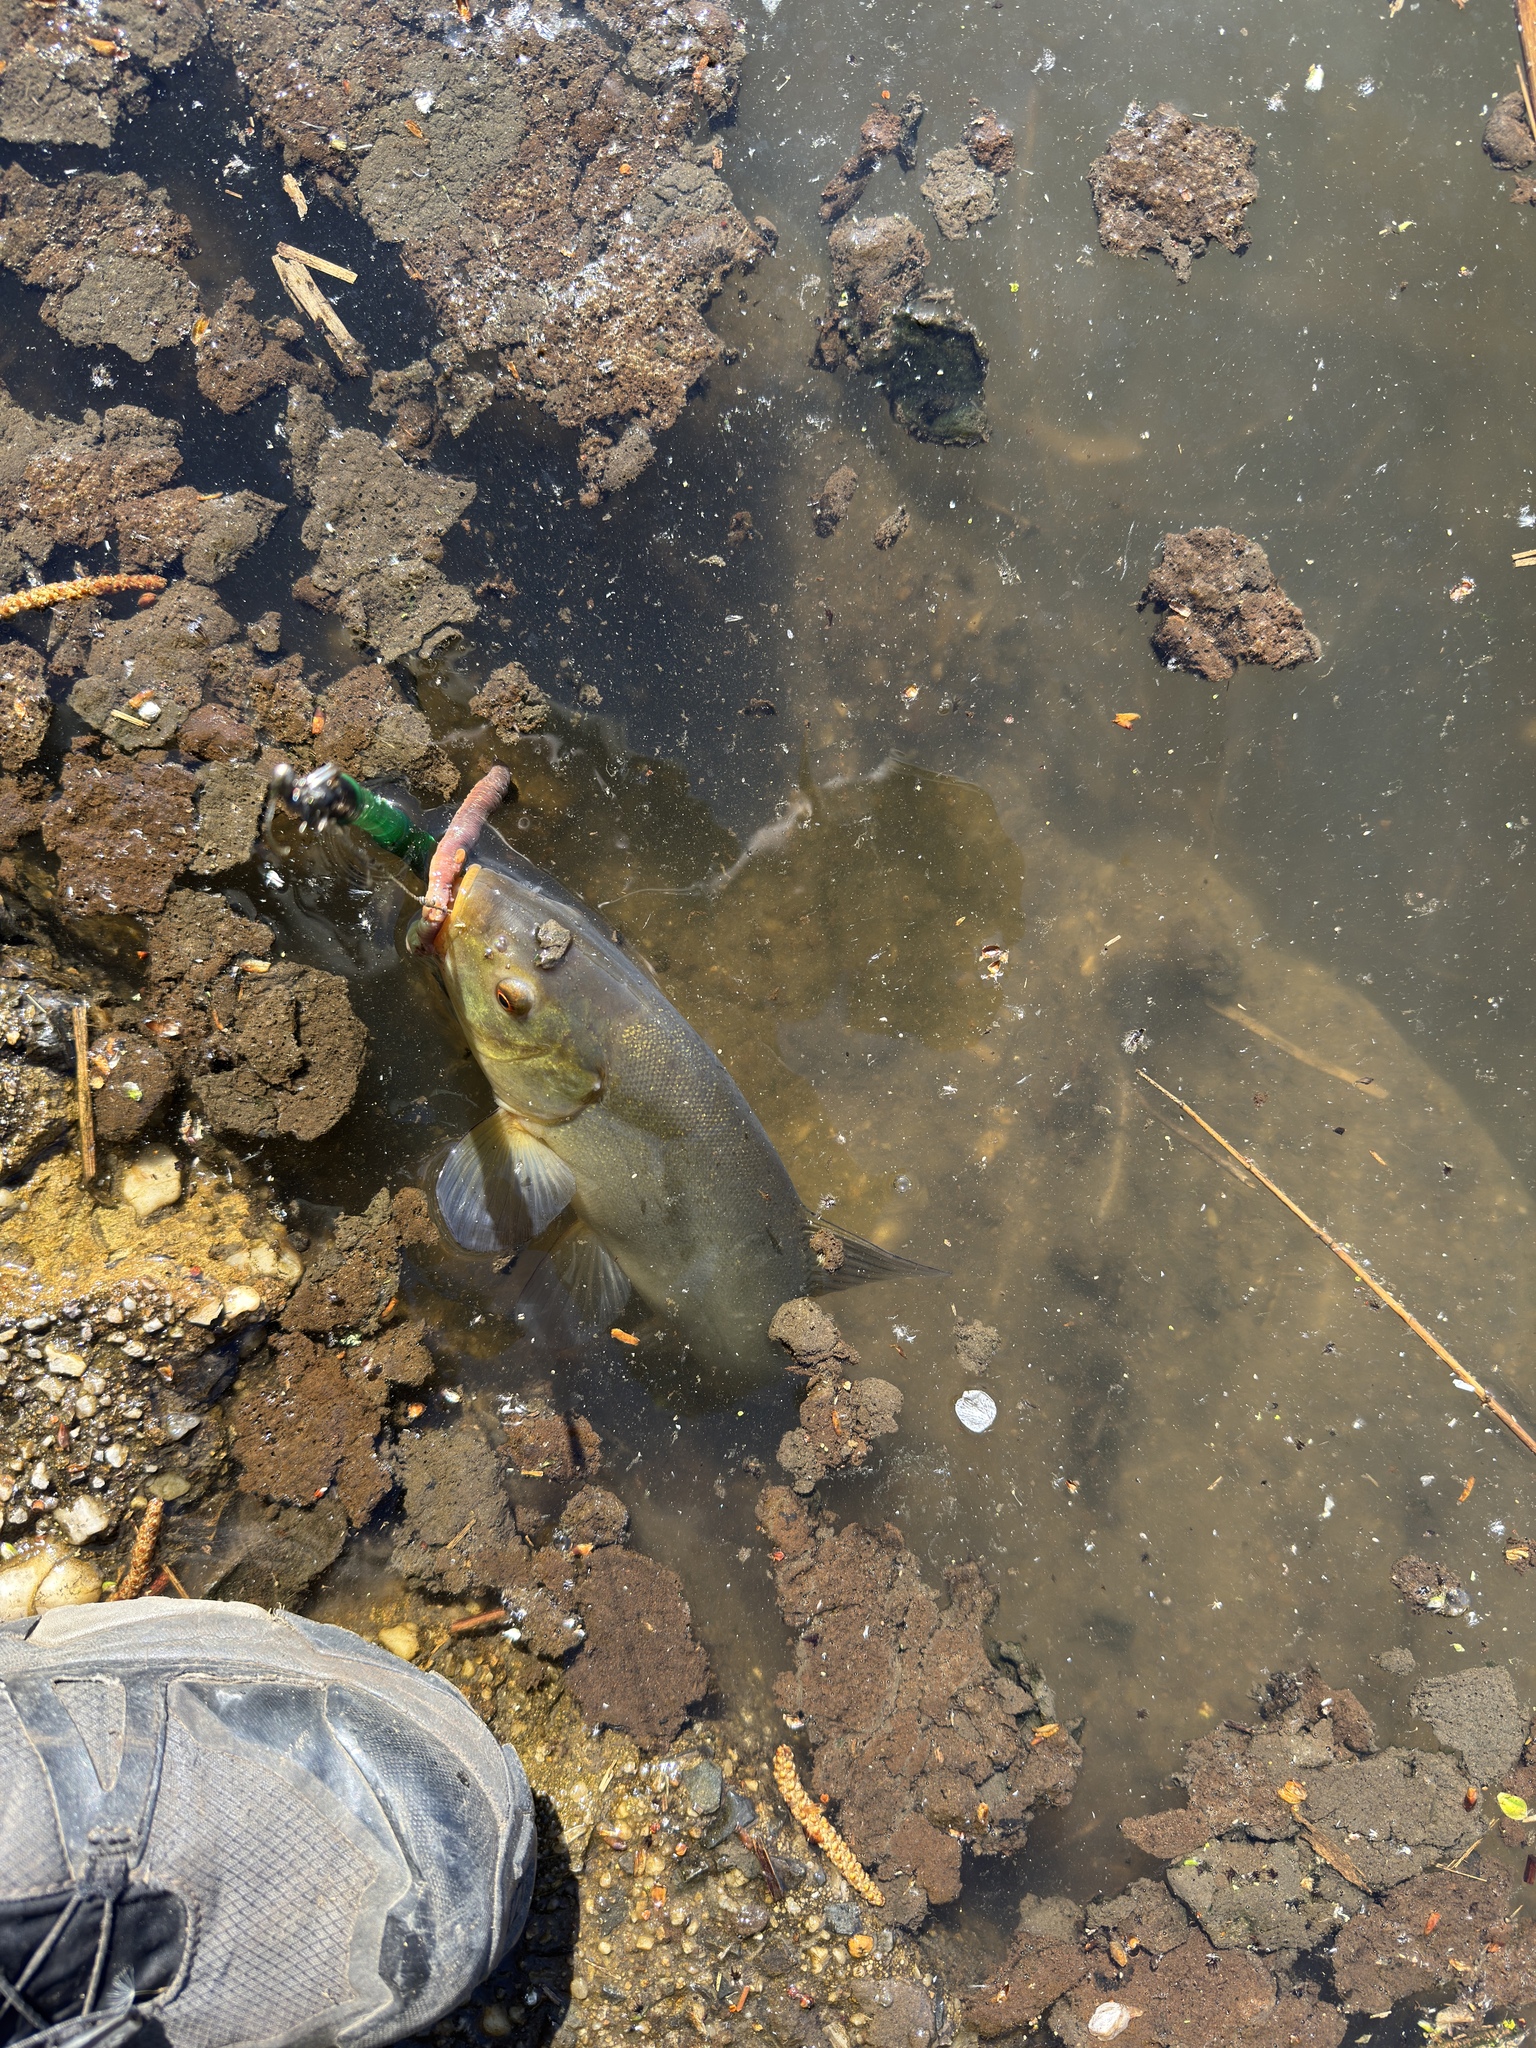
fish (species not among the labelled classes)